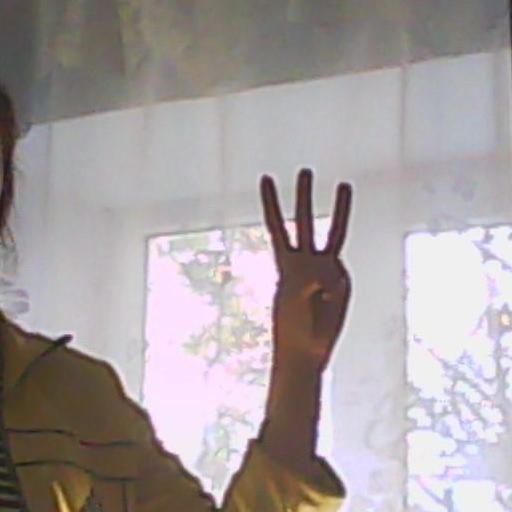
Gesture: three